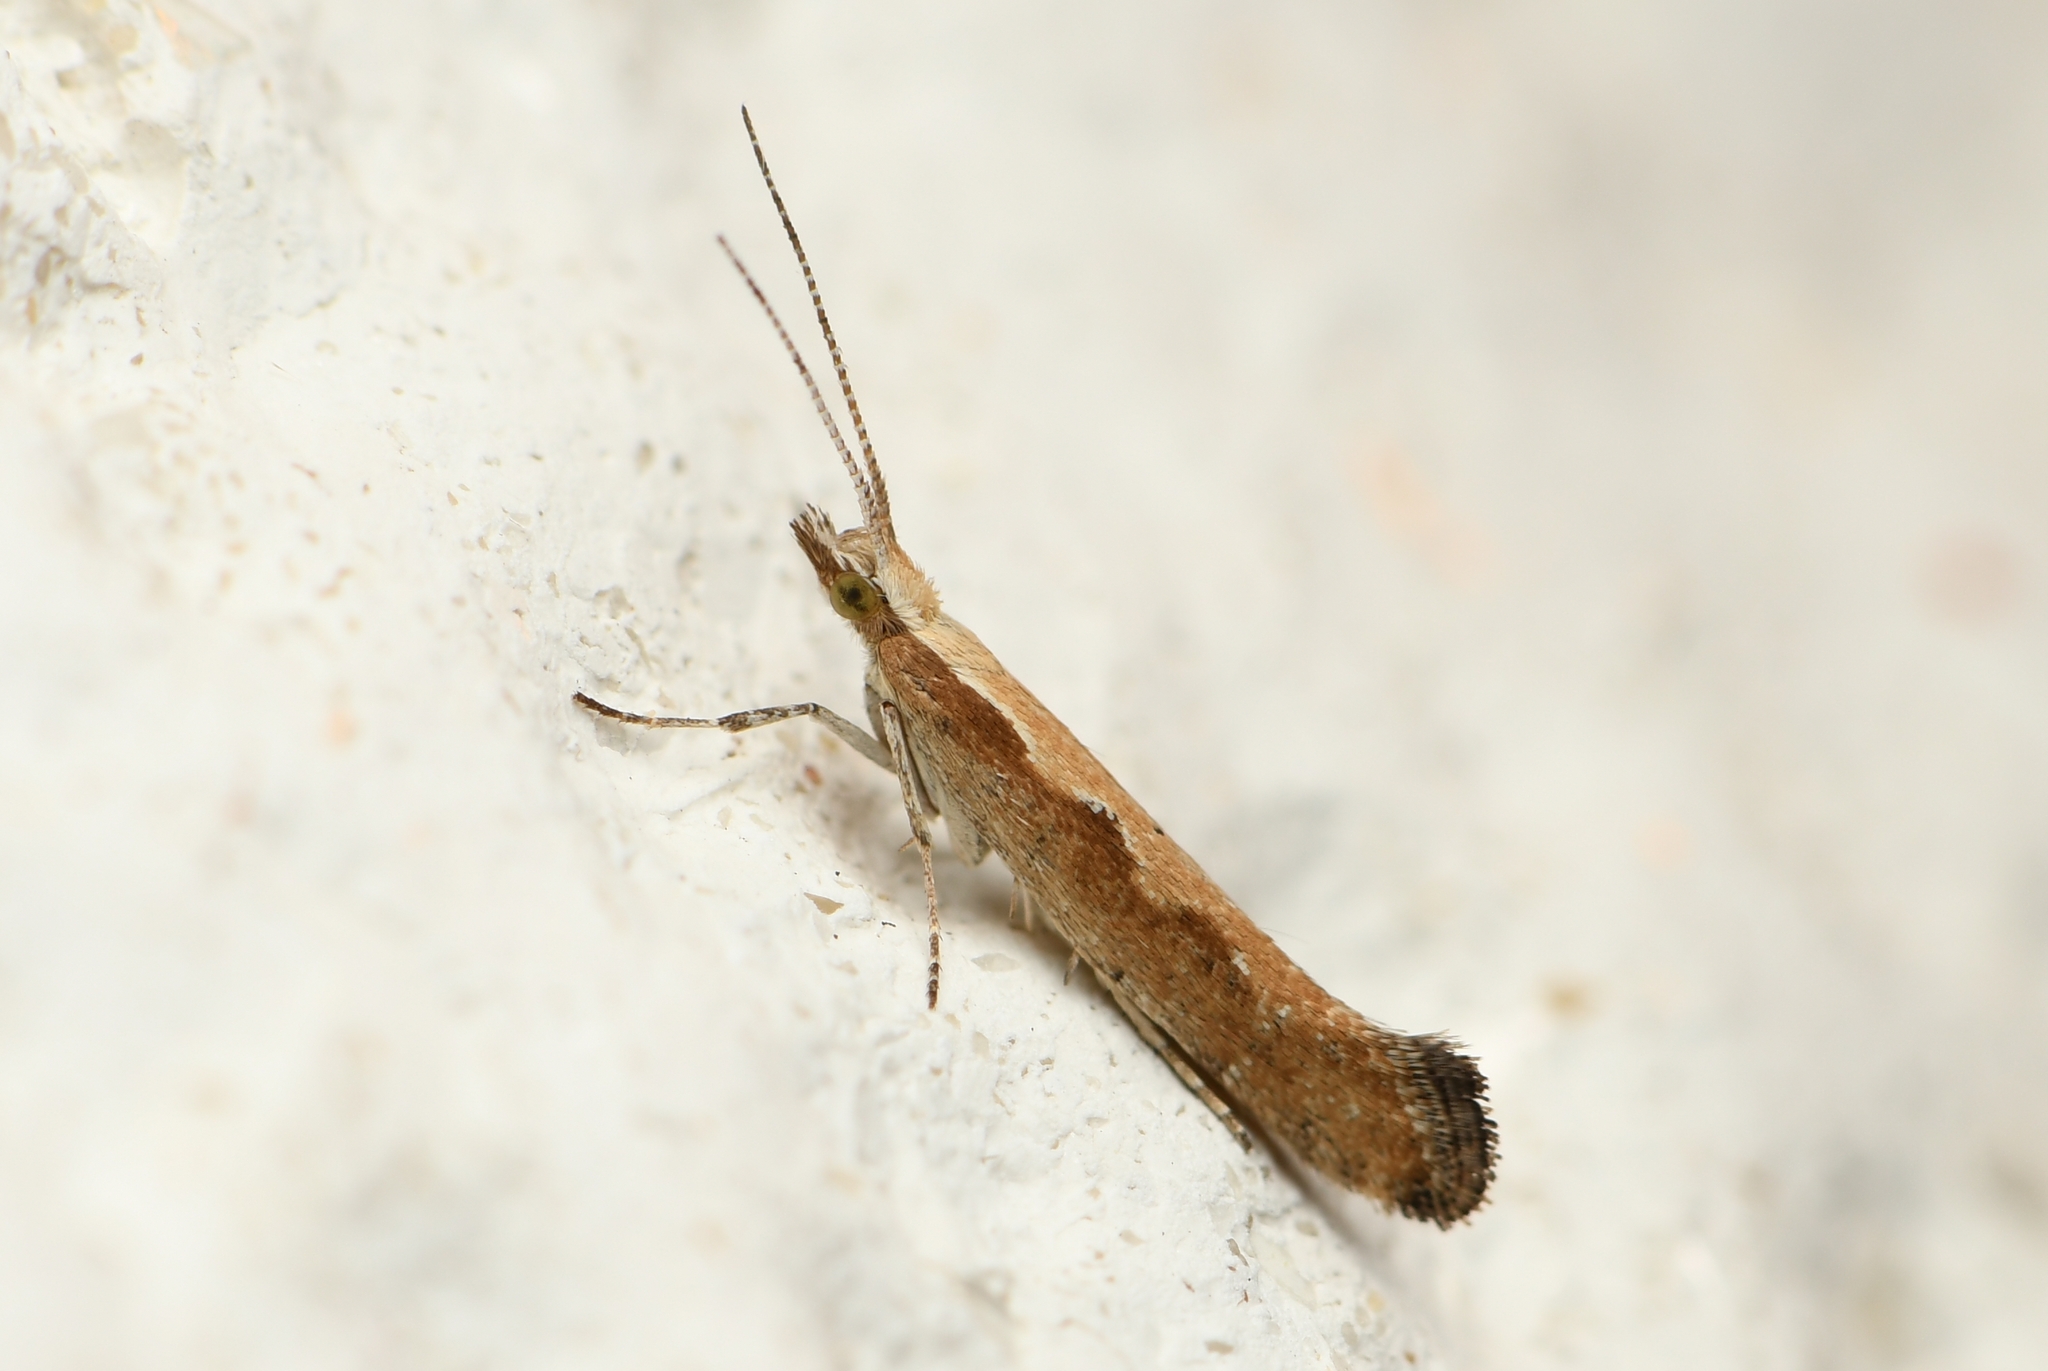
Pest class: diamondback_moth